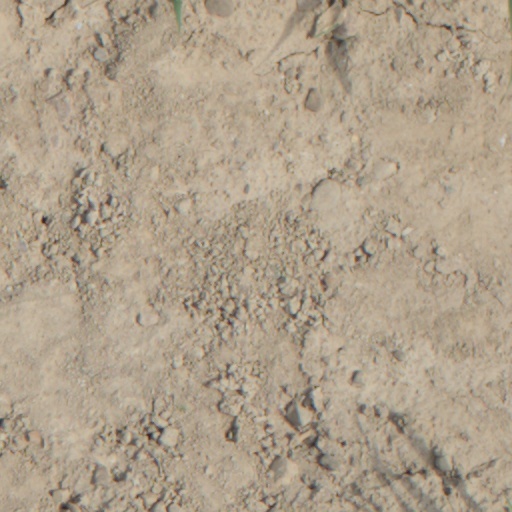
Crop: wheat